Georgios Vafopoulos

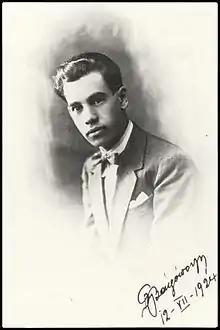
Vafopoulos in 1924

Georgios Vafopoulos (6 September 1903 – 15 September 1996) was a Greek poet, author, teacher, and journalist.